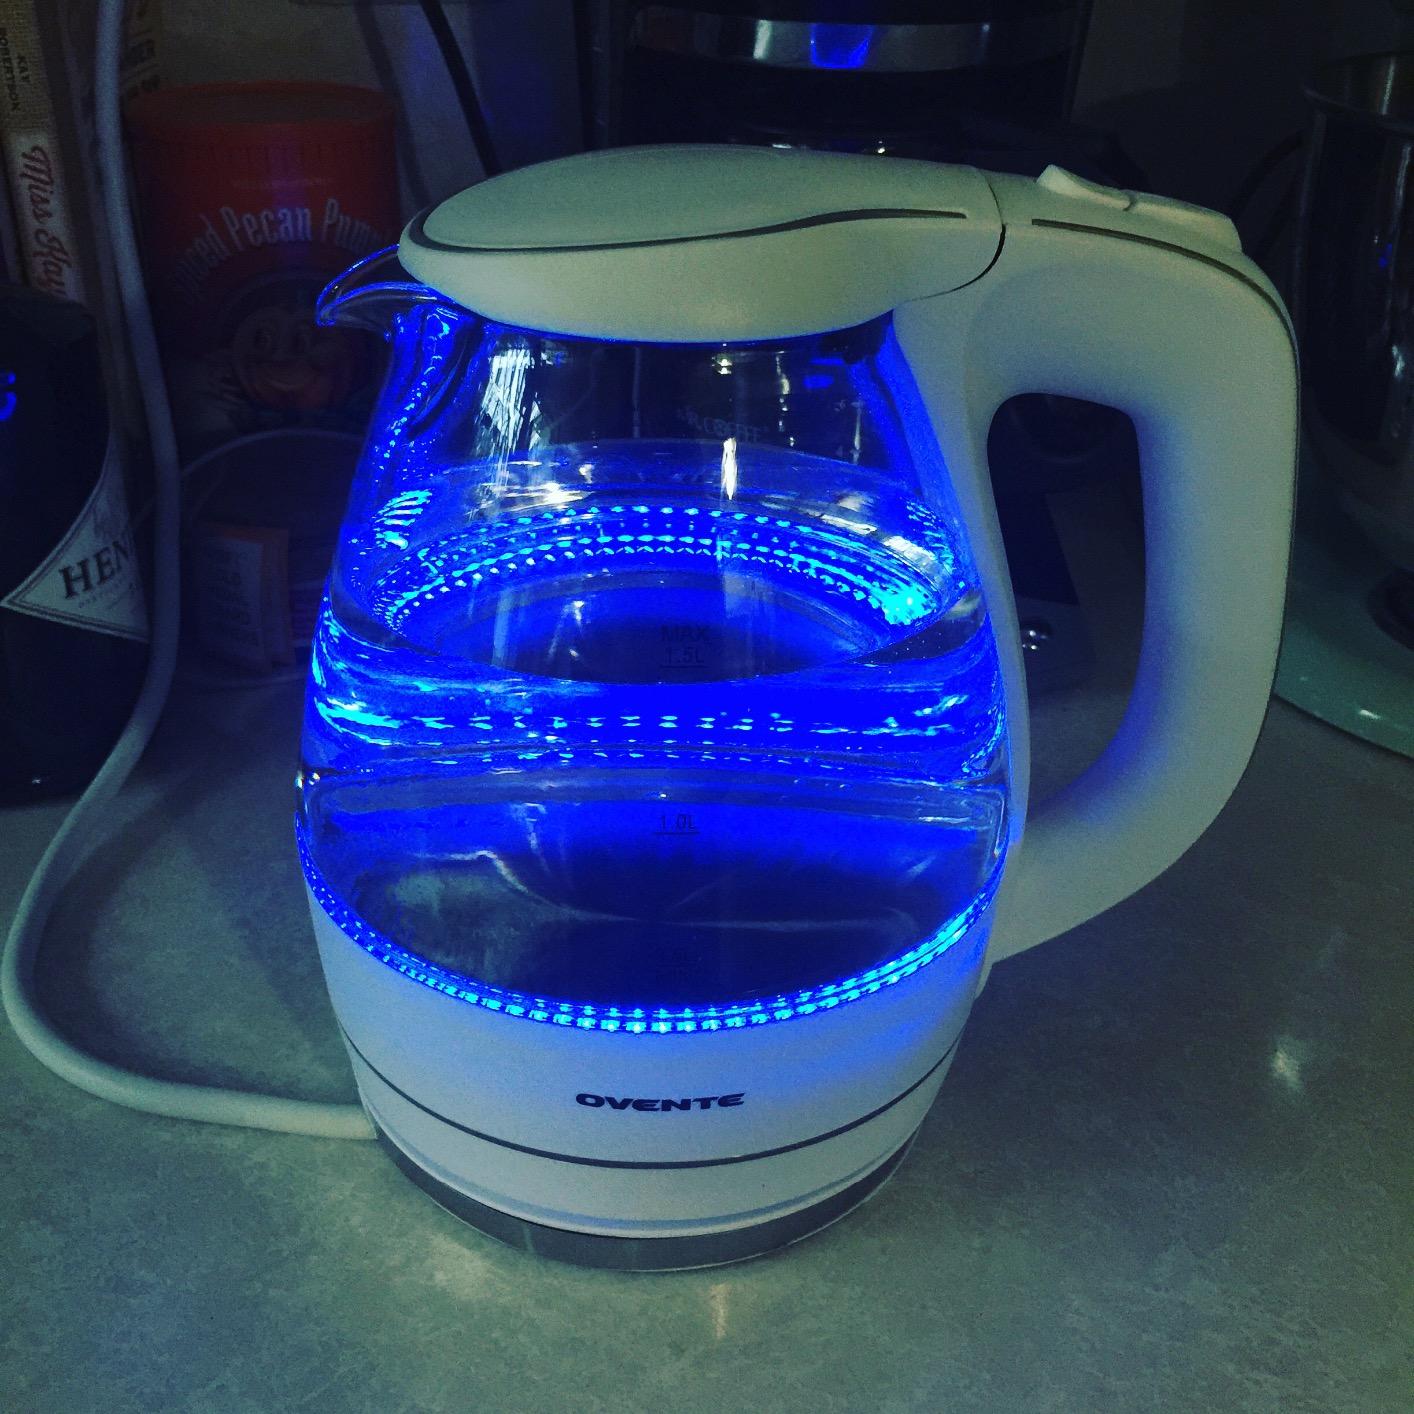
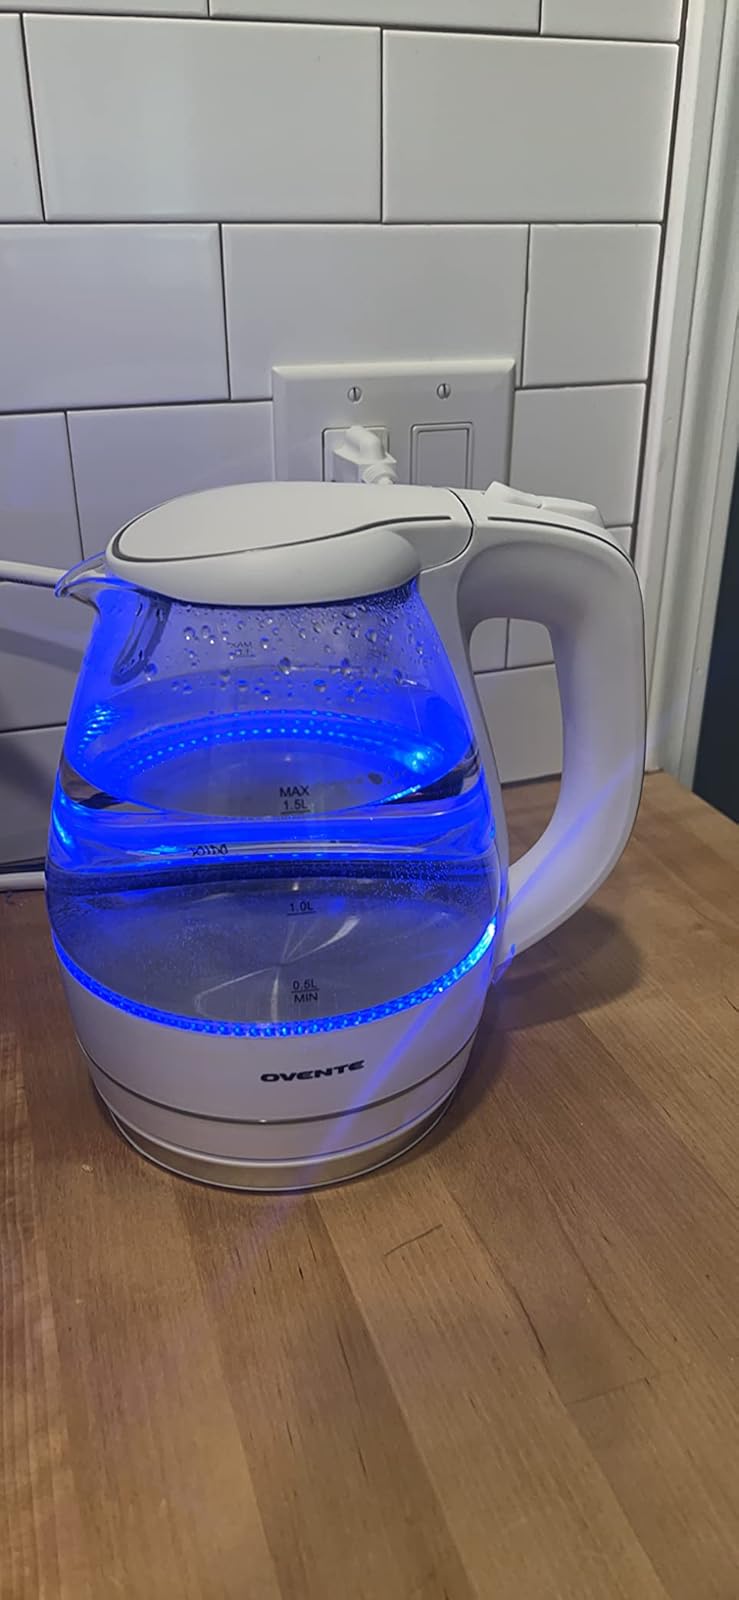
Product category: items_kettle
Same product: yes